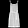
Label: Dress